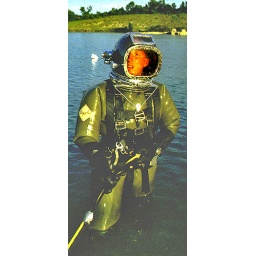
Diver in AH2 air hat and Aquala dress at Brandon Road Quarry, Joliet, Ill.